Canbury

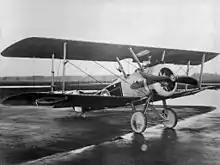
Sopwith Camel

The Sopwith Aviation Company expanded from its early beginnings at Brooklands to a former roller skating rink in Canbury Park Road in 1912, drawing on the availability of boatbuilding and coachbuilding skills in the area to scale up aircraft production. By 1915 they were successful enough to build a site further along Canbury Park Road. The company rose to prominence during World War I producing many famous fighter aircraft including the Sopwith Camel and leasing National Aircraft Factory No 2 at Ham. After the war the Ham lease was sold and the company wound up but almost immediately reformed as H.G. Hawker Engineering at the Canbury Park Road site. The company and its successors remained there, going on to design and build the Hawker Hurricane fighter of World War II amongst many others. Hawker Aircraft bought the Ham factory in 1948 and, after redevelopment, moved from Canbury Park Road in 1958. Both sites have since been redeveloped for residential use.